2008 Kansas City Chiefs season

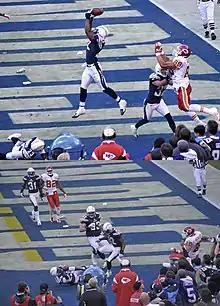
San Diego Chargers' Clinton Hart stops the Chiefs' last attempt at winning the game, knocking the ball into Quentin Jammer's arms

The Chiefs took an early lead on a 30-yard pass from Tyler Thigpen to Mark Bradley. The Chiefs defense continued to show improvement in the red zone, limiting the Chargers to two field goals instead of two touchdowns. At the end of the first half, Thigpen threw a pass to 34 yard touchdown pass to Tony Gonzalez. However, the extra point snap was botched and an attempt at a quick pass failed.